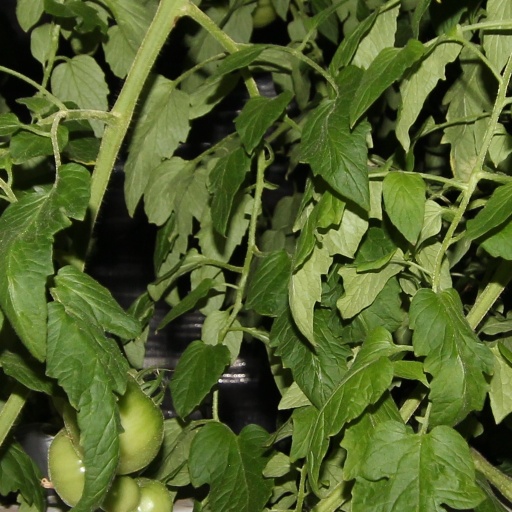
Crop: tomato